Yves Marre

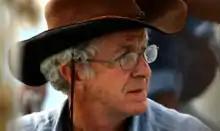
Yves Marre, August 2013

Yves Marre (born 1951) is a French entrepreneur, inventor and adventurer, co-founder of Friendship (NGO) in Bangladesh, co-founder of NGO Watever in France and creator of TaraTari Shipyard in Bangladesh.